Meteorology

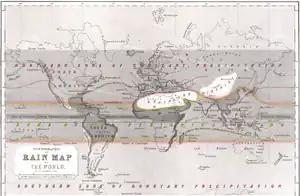
This "Hyetographic or Rain Map of the World" was first published 1848 by Alexander Keith Johnston.

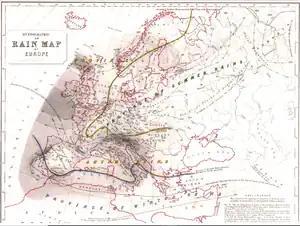
This "Hyetographic or Rain Map of Europe" was also published in 1848 as part of "The Physical Atlas".

In the late 16th century and first half of the 17th century a range of meteorological instruments were invented – the thermometer, barometer, hydrometer, as well as wind and rain gauges. In the 1650s natural philosophers started using these instruments to systematically record weather observations. Scientific academies established weather diaries and organised observational networks. In 1654, Ferdinando II de Medici established the first "weather observing" network, that consisted of meteorological stations in Florence, Cutigliano, Vallombrosa, Bologna, Parma, Milan, Innsbruck, Osnabrück, Paris and Warsaw. The collected data were sent to Florence at regular time intervals. In the 1660s Robert Hooke of the Royal Society of London sponsored networks of weather observers. Hippocrates's treatise "Airs, Waters, and Places" had linked weather to disease. Thus early meteorologists attempted to correlate weather patterns with epidemic outbreaks, and the climate with public health.